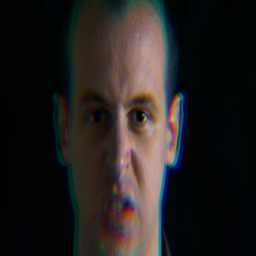
the face of evil men distorted random colors .